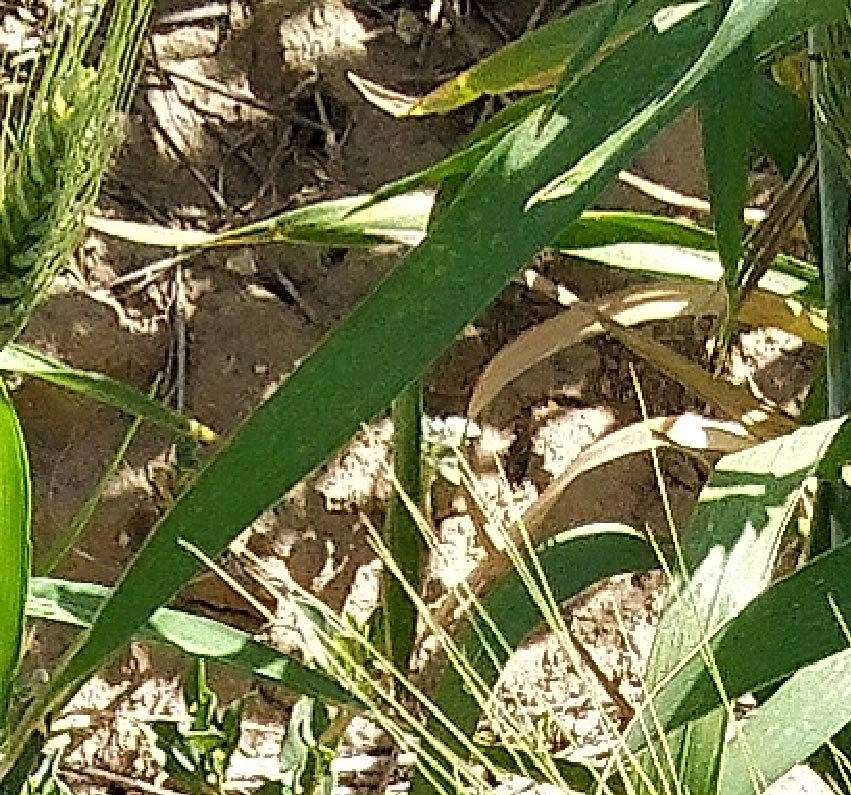
Label: Wheat___Healthy